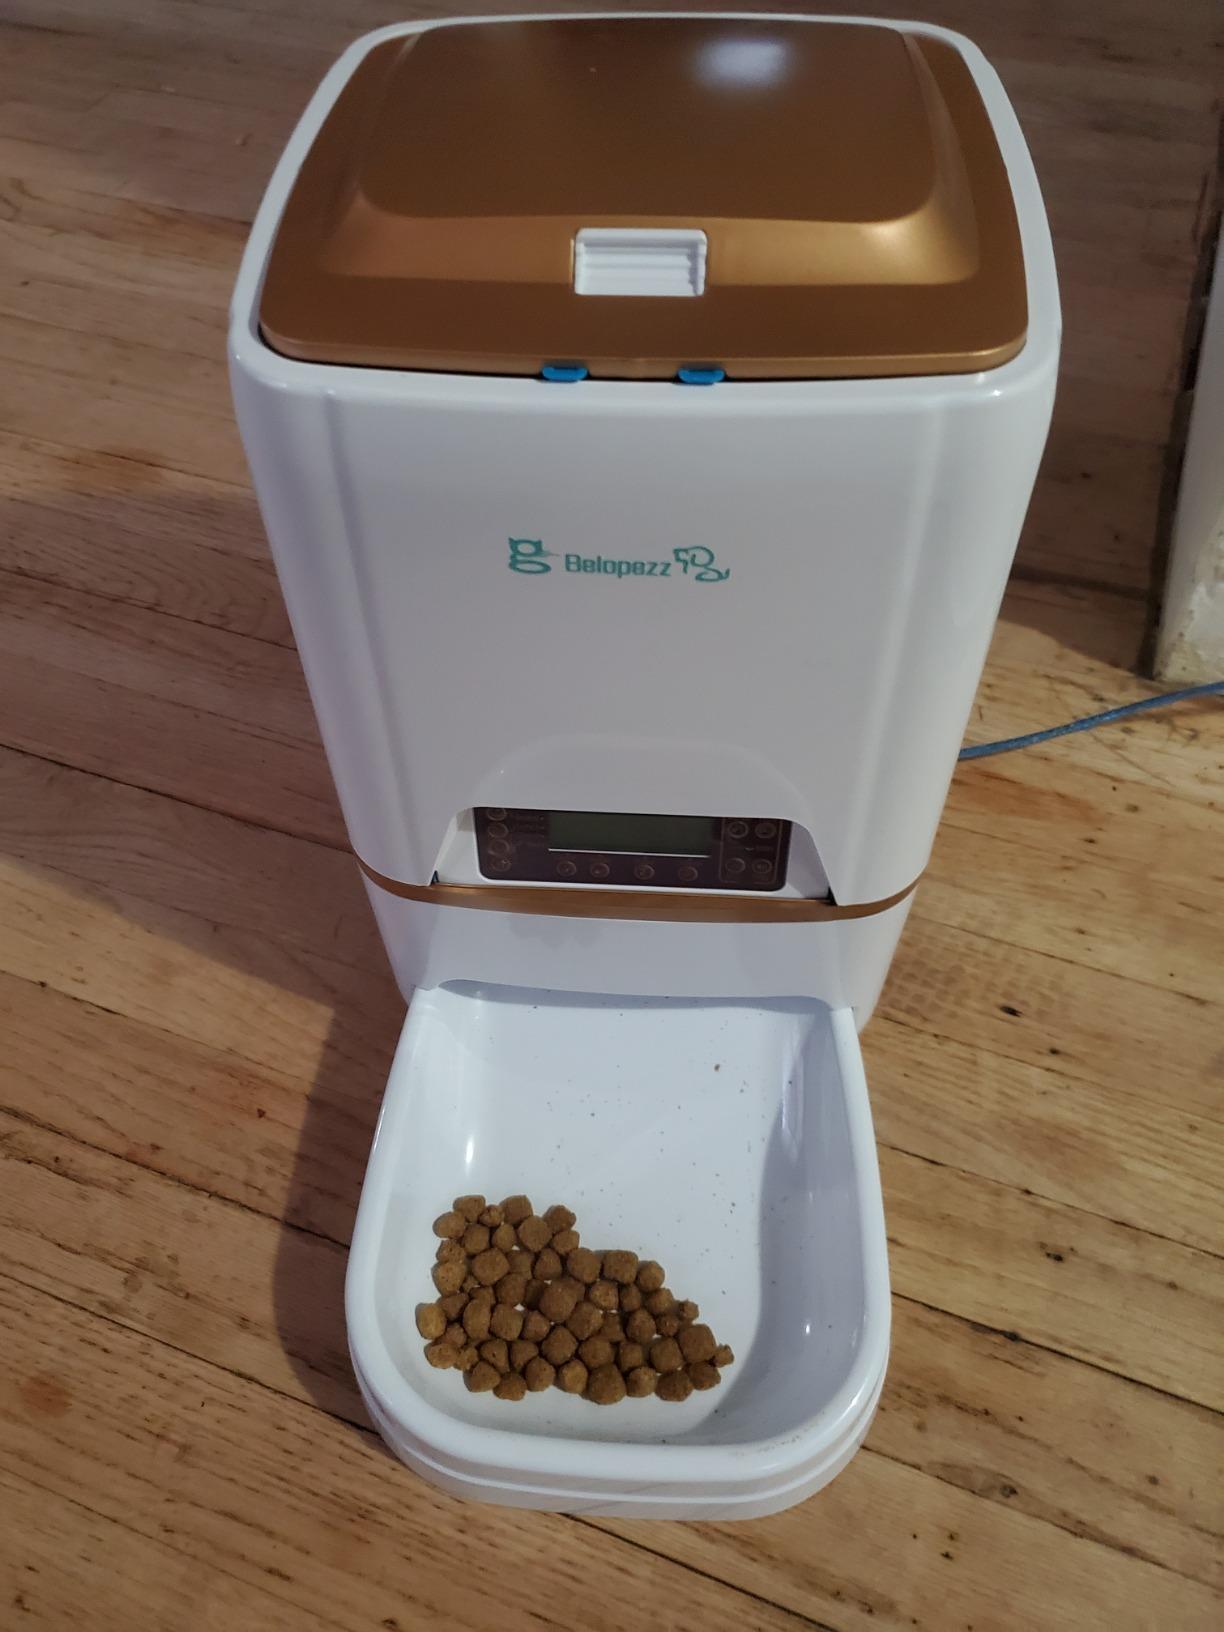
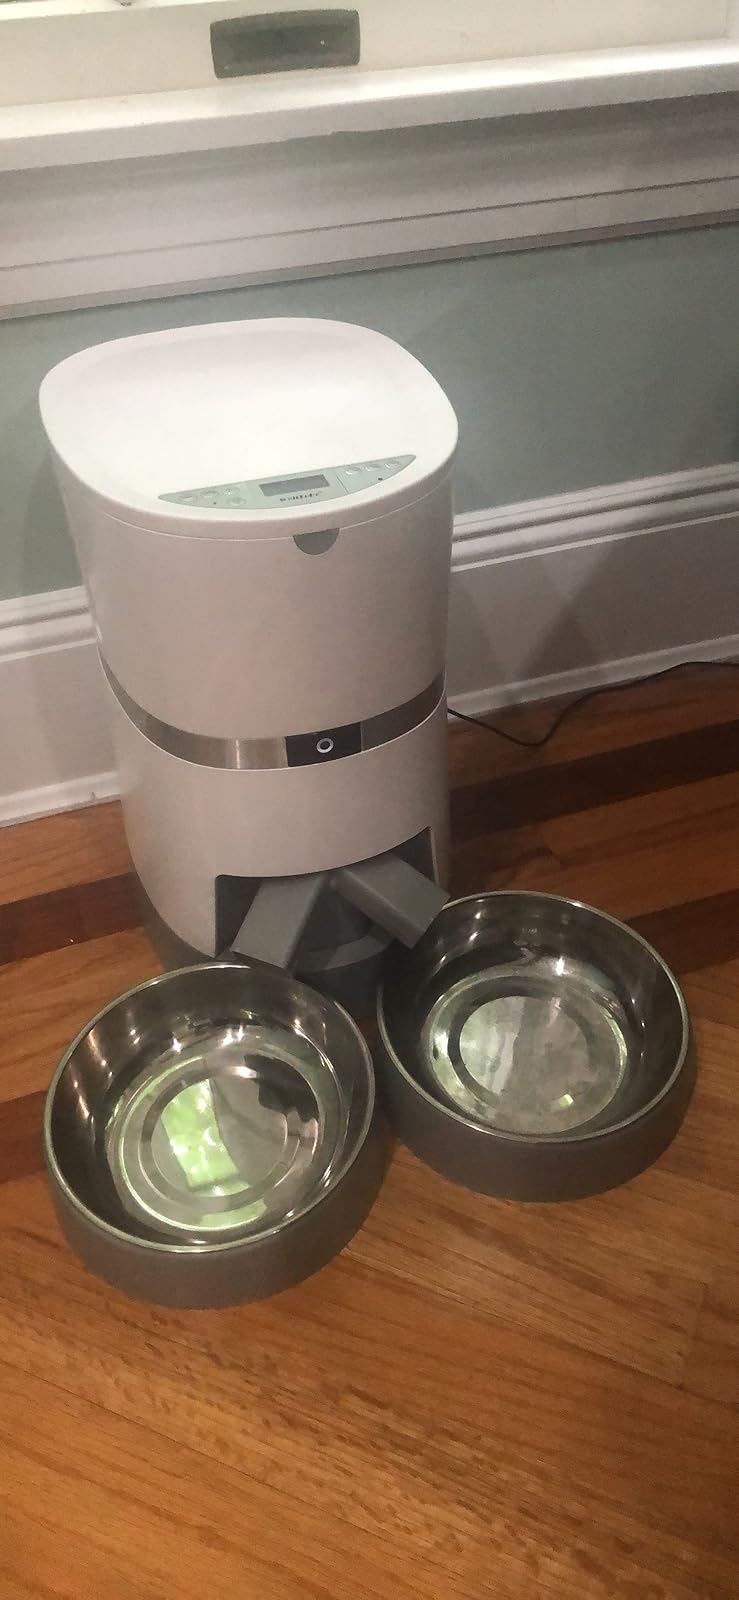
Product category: items_feeder
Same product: no